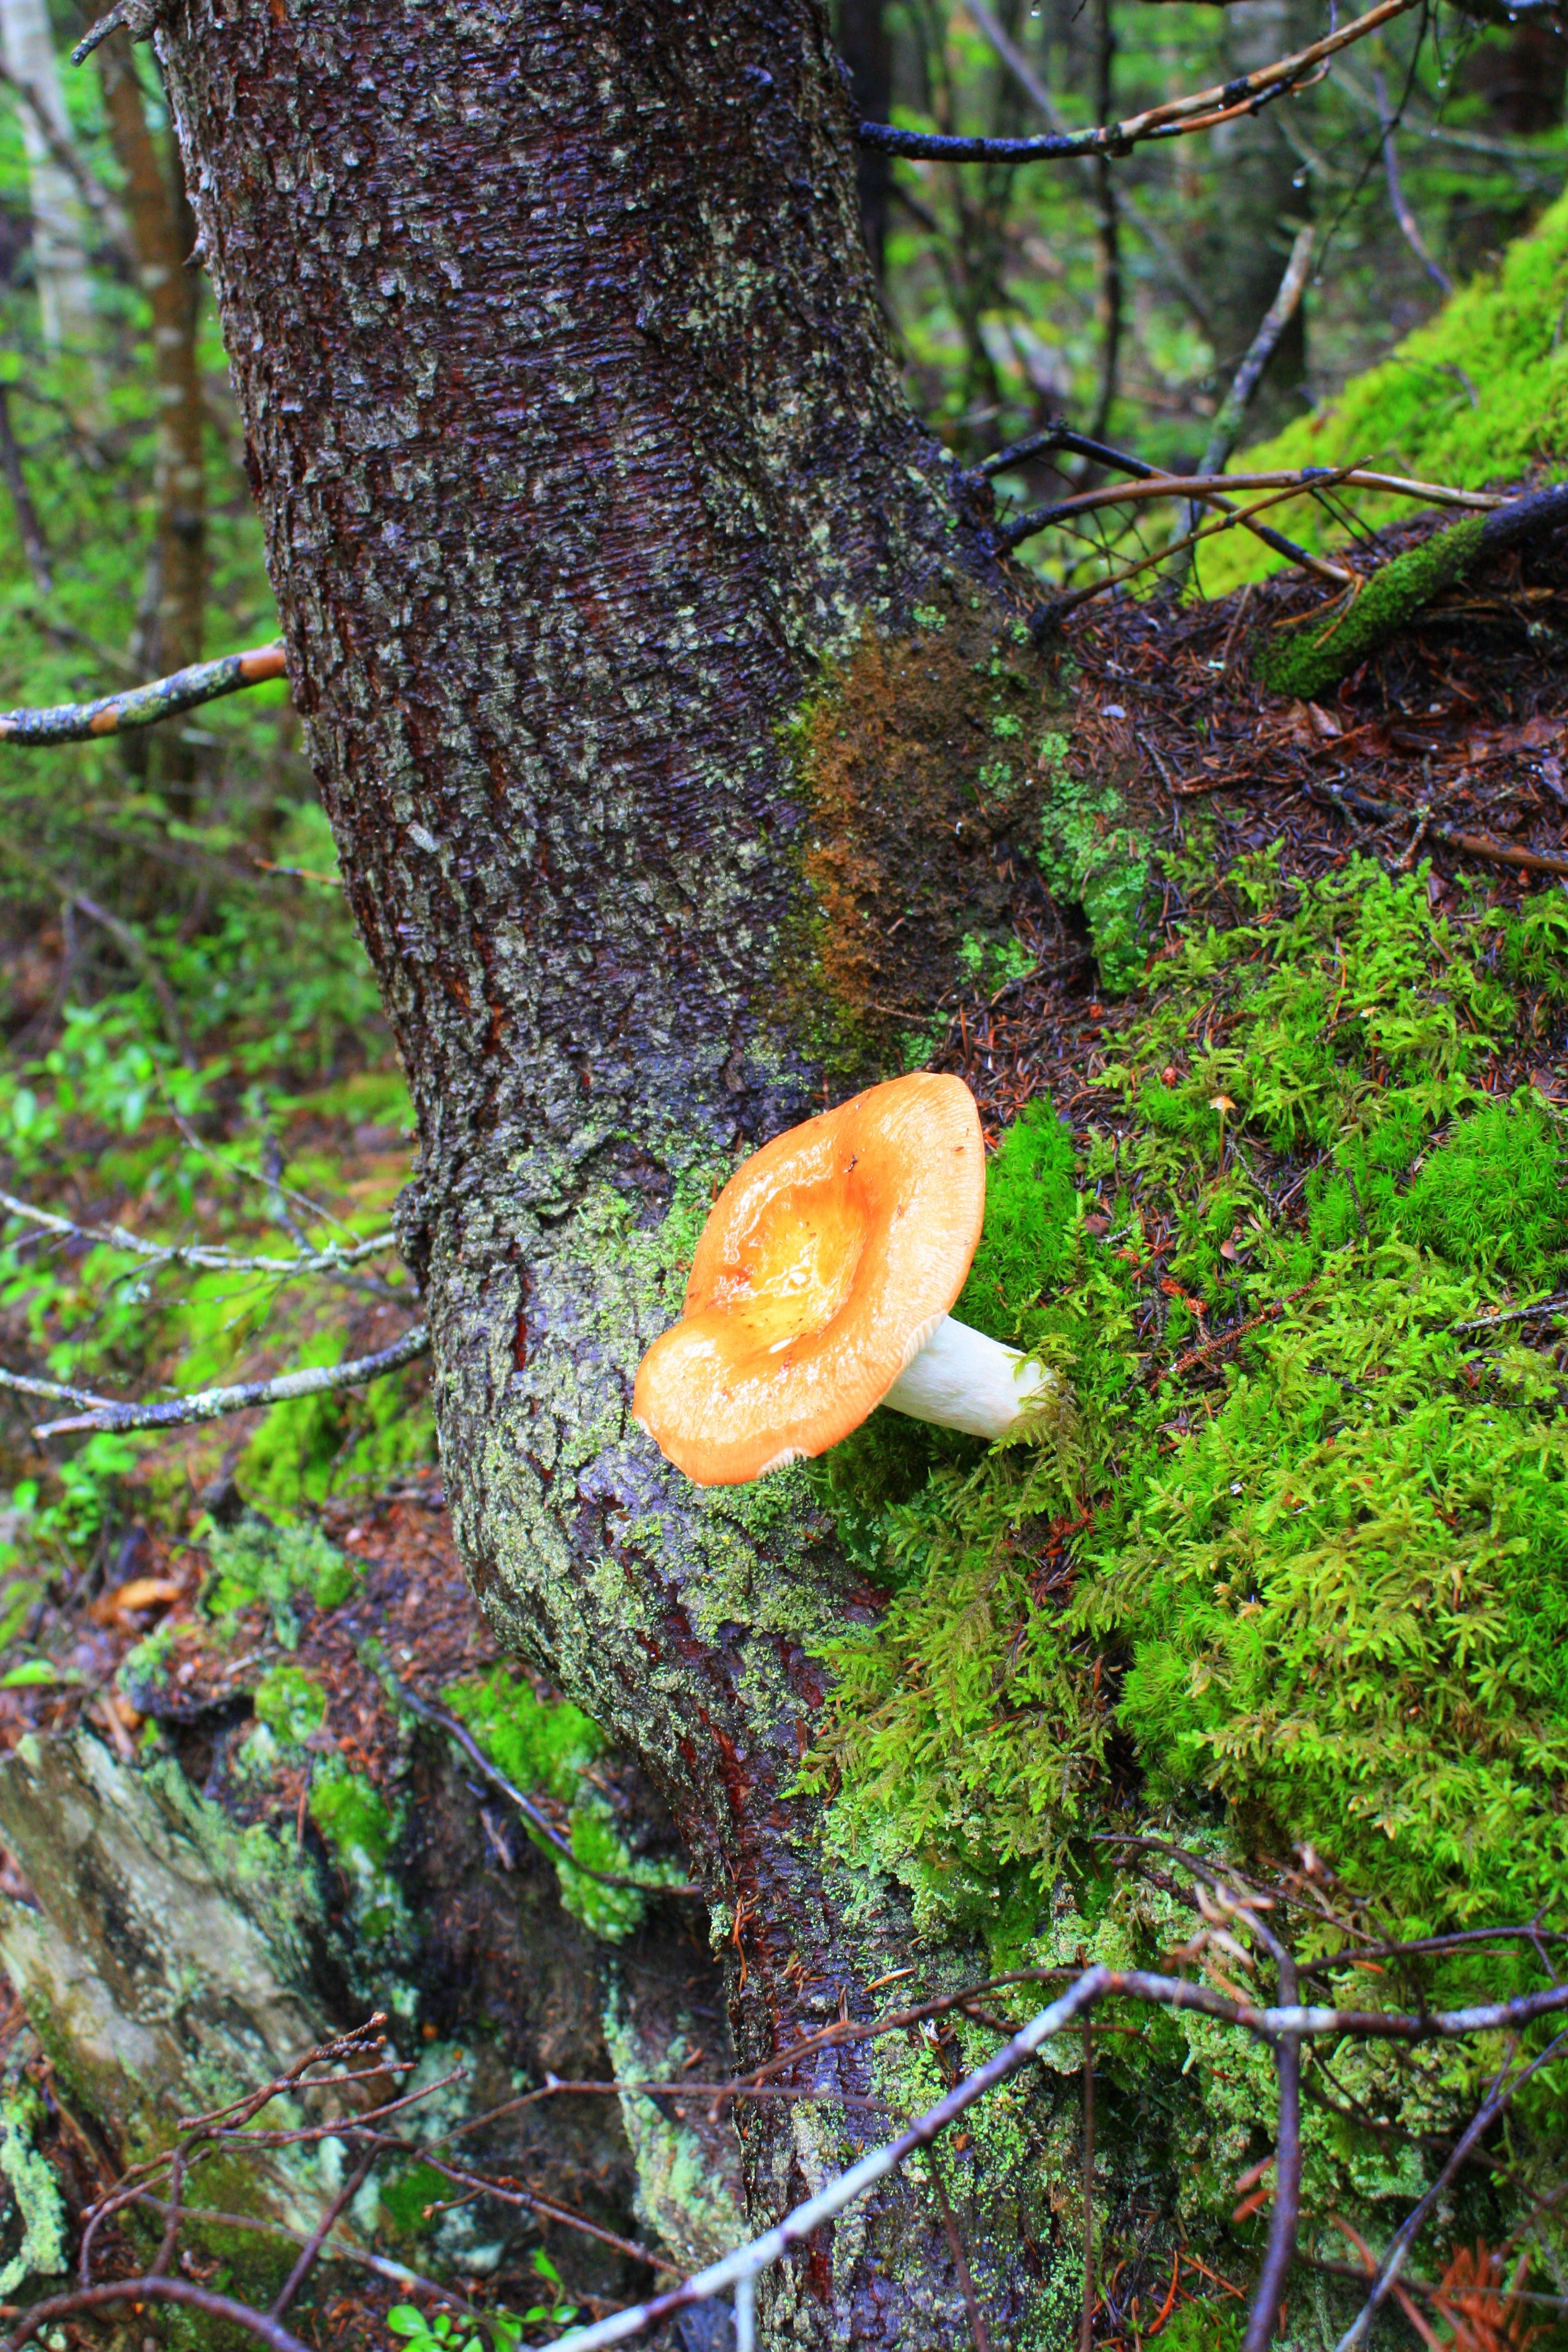
tree, nature, forest, branch, leaf, fall, trunk, wildlife, autumn, mushroom, flora, season, fauna, fungus, mushrooms, rainforest, deciduous, woodland, habitat, bolete, forest mushrooms, edible mushroom, old growth forest, natural environment, woody plant, medicinal mushroom, agaricomycetes, penny bun